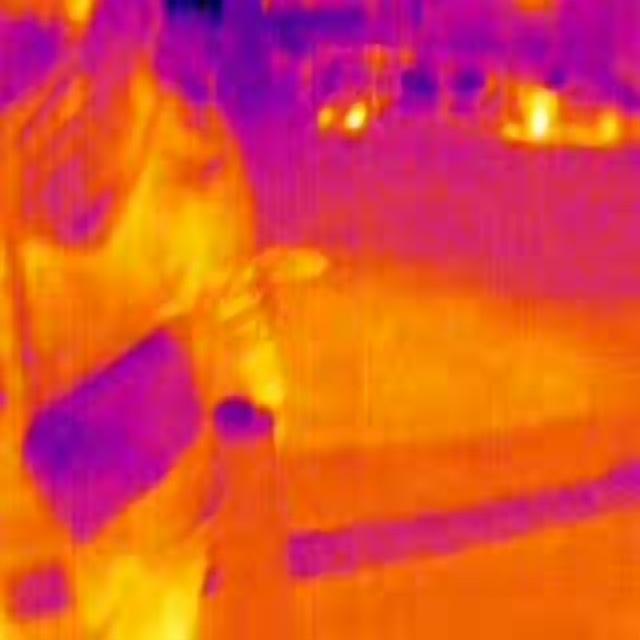
Detected objects:
label: person